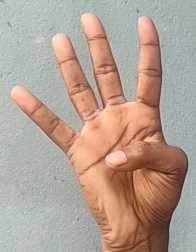
ASL sign: 4